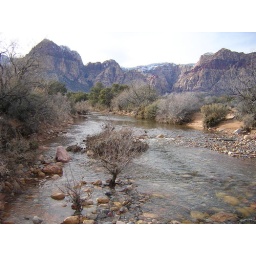
heavy rain makes a river in red rock canyon where there is normally a dry wash